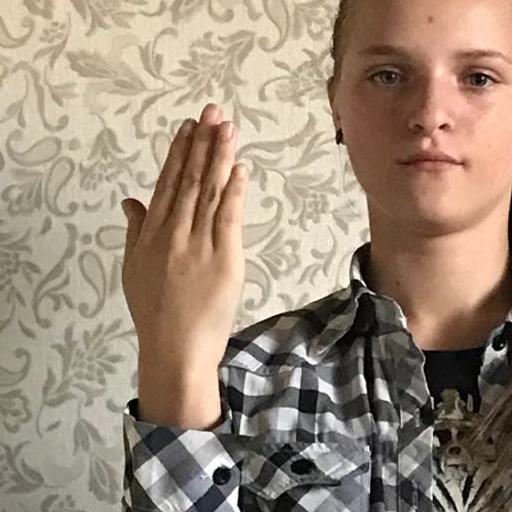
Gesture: stop_inverted